356th Fighter Squadron

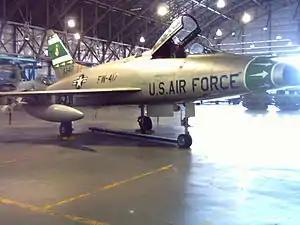
56-3417, F-100D-86-NA painted in its original 356th TFS, 354th TFW colors

Aircraft number 56-3417, F-100D-86-NA (formerly F-100D-85-NH), with "High Wire" Mods, is on display at Wings Over the Rockies Air and Space Museum, Denver, Colorado. It was restored with USAF Museum approval from its GF-100D paint scheme, plain aluminum paint with the "O-" on its tail, to its original "Green Demons" colors.